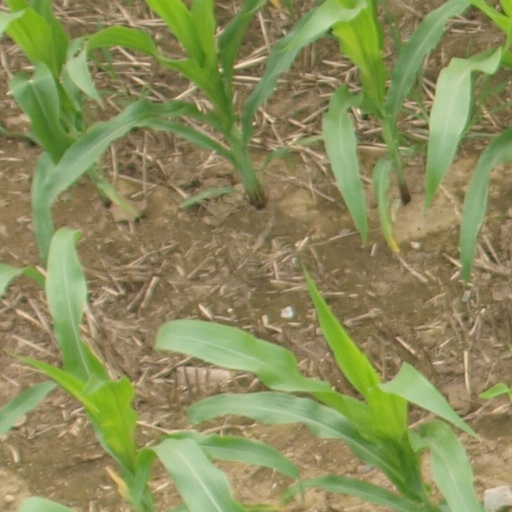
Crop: maize; corn